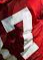
Number: 7